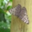
Label: butterfly